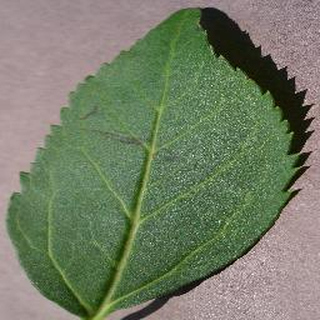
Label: healthy_cherry